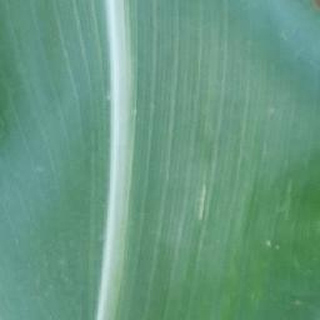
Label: healthy_corn